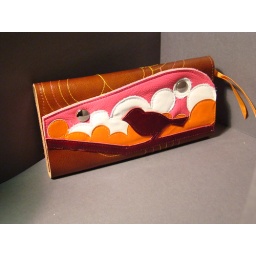
bird in clouds checkbook billfold